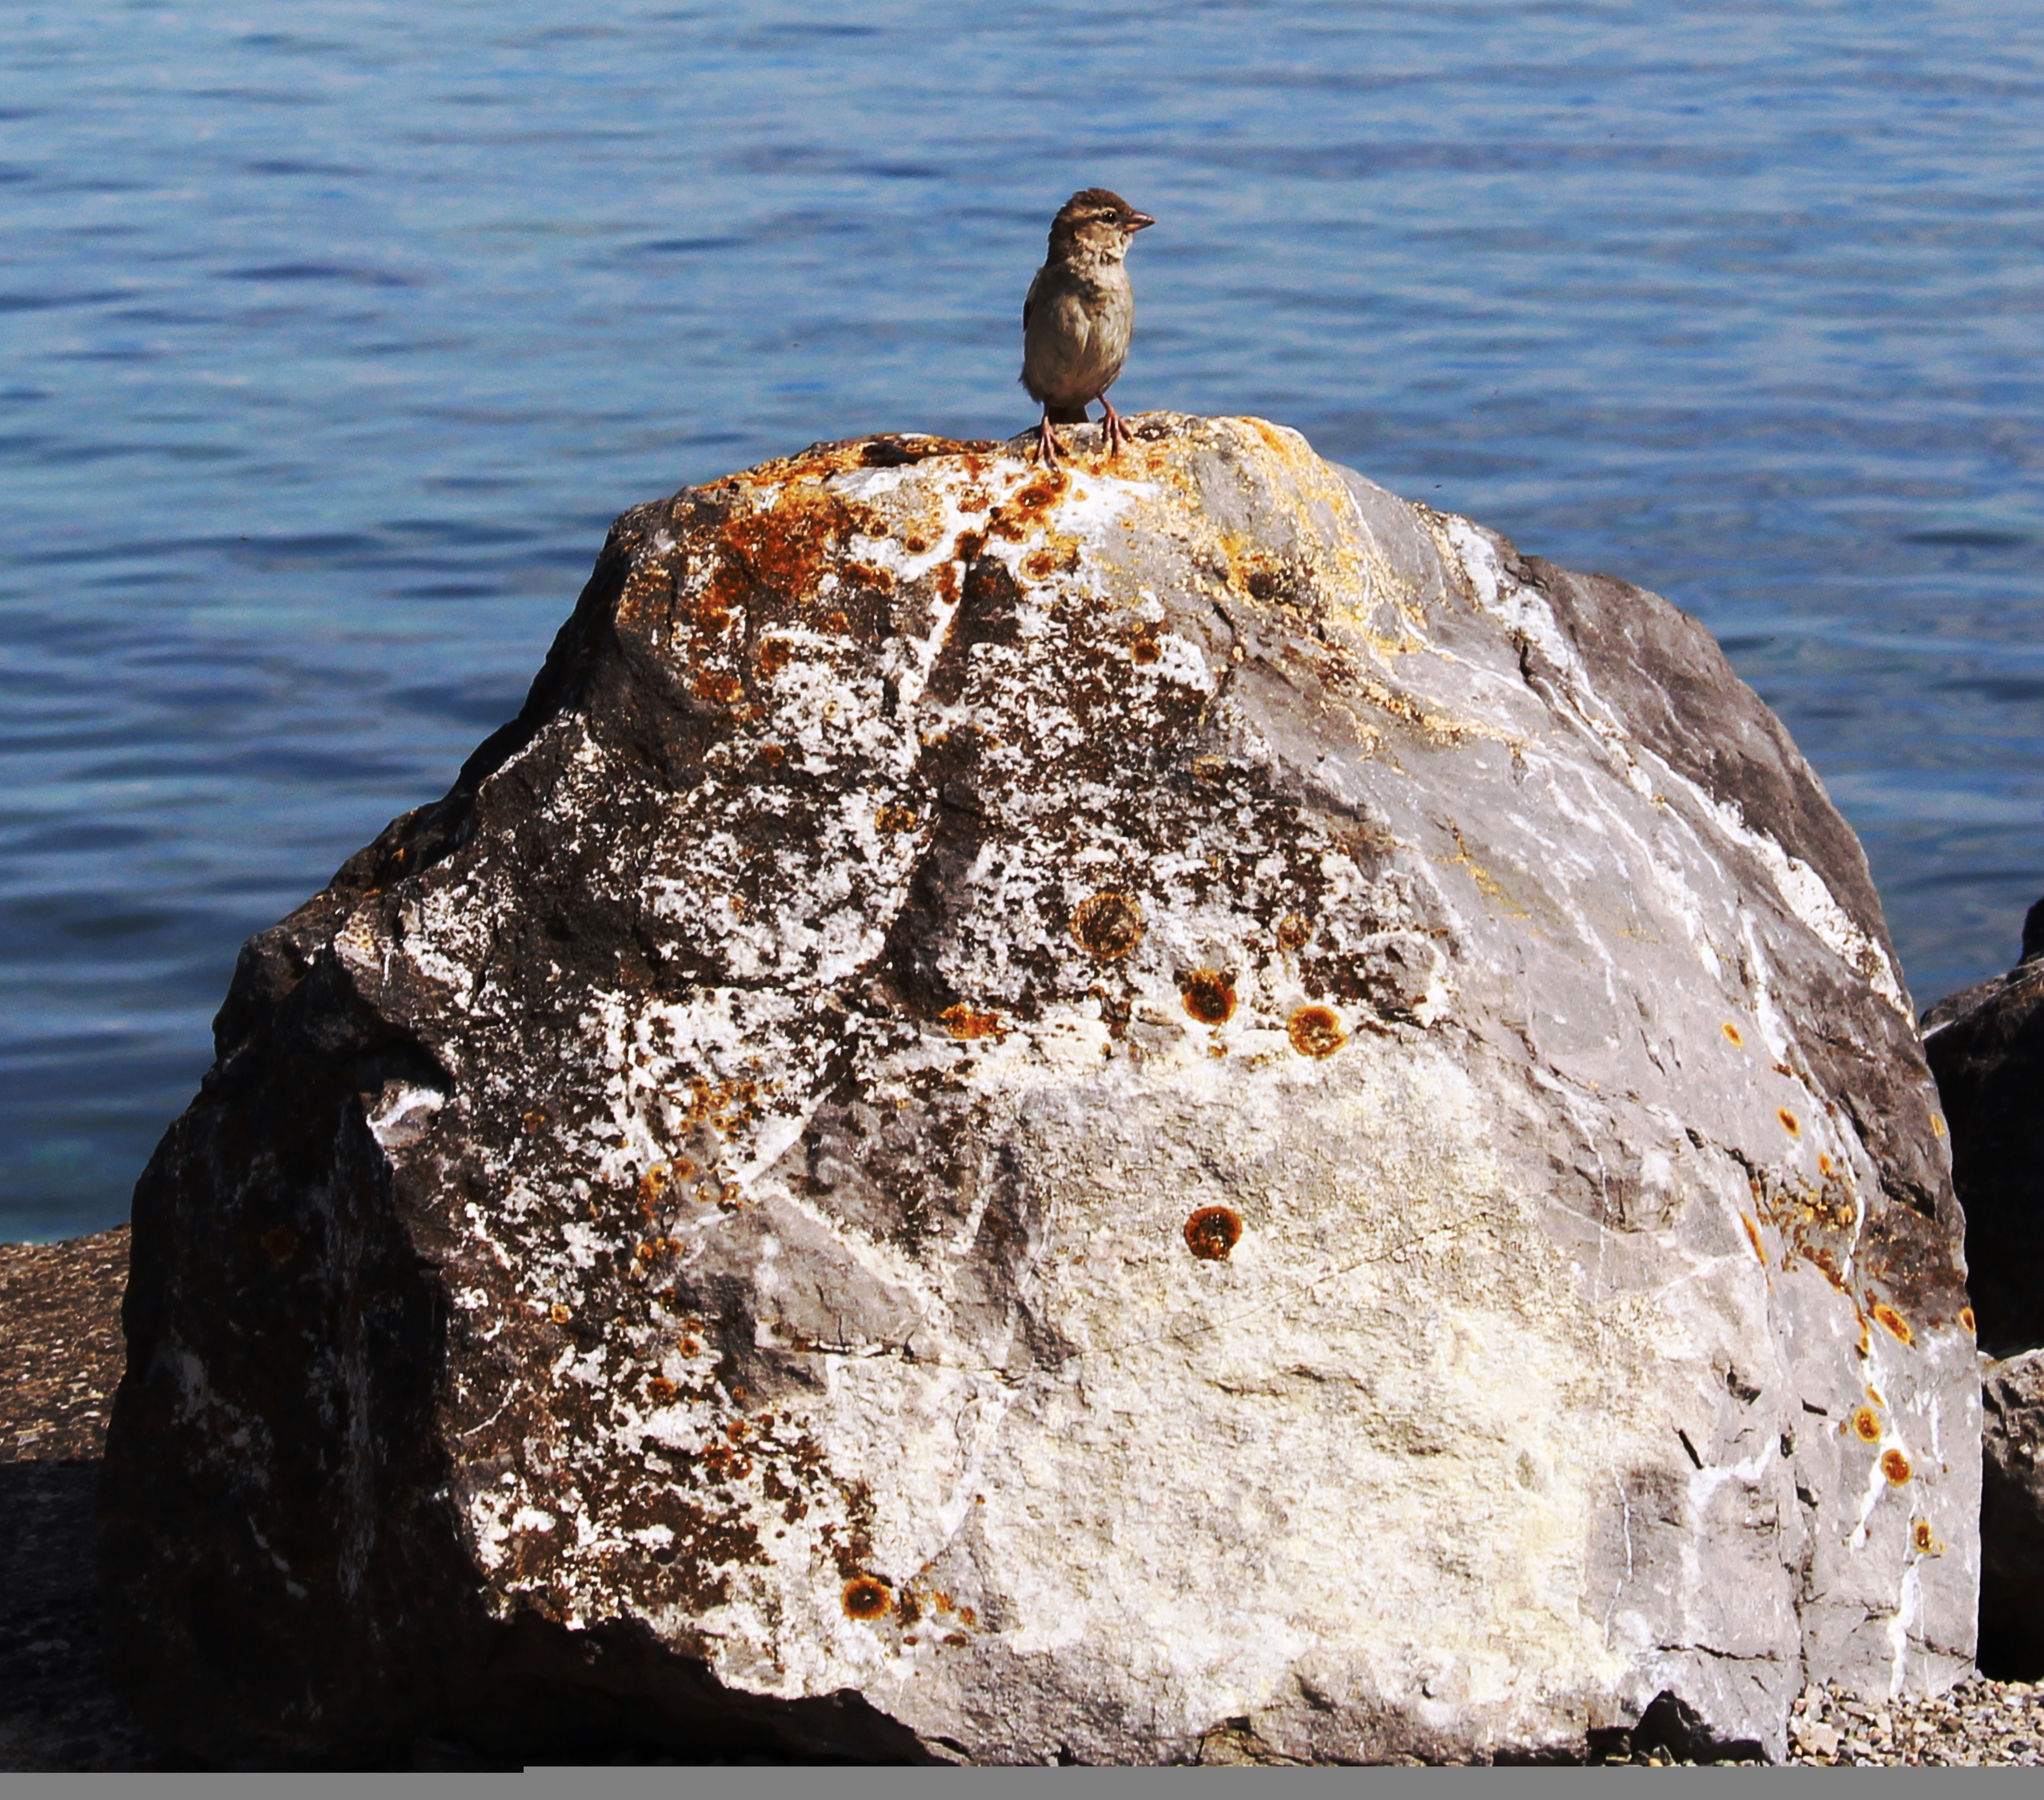
sea, coast, water, rock, bird, lake, cliff, terrain, material, sculpture, geology, temple, boulder, sparrow, mood, lake constance, sperling, romanshorn, river stone